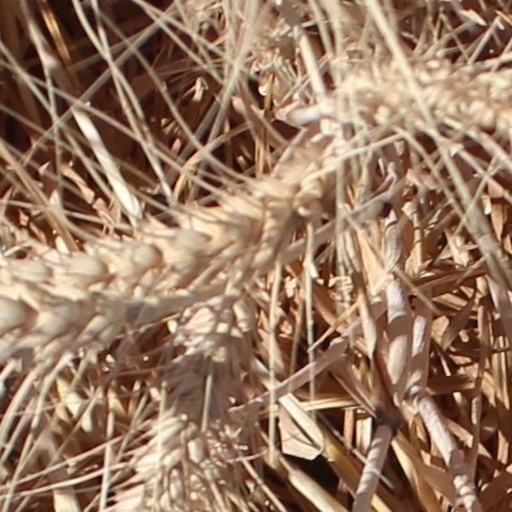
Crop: wheat